Rouen faience

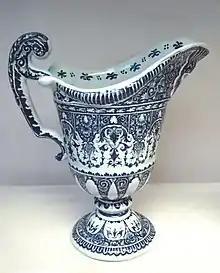
Rouen faience ewer, "helmet" shape with lambrequin painted decoration, c. 1720

The city of Rouen, Normandy has been a centre for the production of faience or tin-glazed earthenware pottery, since at least the 1540s. Unlike Nevers faience, where the earliest potters were immigrants from Italy, who at first continued to make wares in Italian maiolica styles with Italian methods, Rouen faience was essentially French in inspiration, though later influenced by East Asian porcelain. As at Nevers, a number of styles were developed and several were made at the same periods.